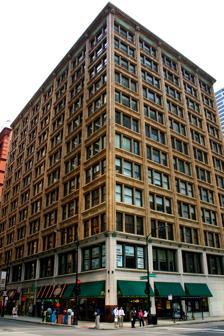
Building: Brooks Building
Country: United States of America
Year built: 1910
This article is about the building in Chicago. For the building in Los Angeles, see J. E. Carr Building . Office in Chicago, Illinois U.S. Brooks Building Brooks Building viewed from the northwest General information Type Office Architectural style Chicago School Location 223 West Jackson Boulevard Chicago , Illinois 60606 U.S. Coordinates 41°52′40.12″N 87°38′5.17″W / 41.8778111°N 87.6347694°W / 41.8778111; -87.6347694 Elevation 590 ft (180 m) Construction started 1909 Completed 1910 Height c. 139.09 ft (42.39 m) Technical details Floor count 12 Floor area 13,174 sq ft (1,223.9 m 2 ) Lifts/elevators 4 Design and construction Architect(s) William Holabird , Martin Roche Architecture firm Holabird & Roche Chicago Landmark Designated January 14, 1997 The Brooks Building is a high-rise building in Chicago 's commercial core, the Loop . It was built 1909–1910, in the Chicago School architectural style . An early example steel-framed high-rise building, the structure was commissioned by Peter Brooks and Shepard Brooks and designed by architects Holabird & Roche . The building was designated a Chicago Landmark on January 14, 1997. It was also determined eligible for listing in the National Register of Historic Places (NRHP) on October 8, 1982; however, it is not formally included in the NRHP due to the wishes of the property's owner. See also Architecture of Chicago List of Chicago Landmarks References